Contre Jour

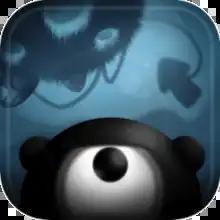
"Contre Jour" icon

Contre Jour is a physics-based puzzle video game for web browsers, Windows Phone, Blackberry, Android, iOS and Symbian. It was developed in 2011 by Ukrainian developer Mokus and published by Electronic Arts through its label Chillingo. The art for the game "Contre Jour" was created by artist Mihai Tymoshenko. The soundtrack for "Contre Jour" was composed by David Ari Leon. The game focuses upon a little blob named Petit, a reference to "Le Petit Prince", whose means of locomotion is to be manoeuvered around by manipulating his environment through the various areas of the game using the touch screen.